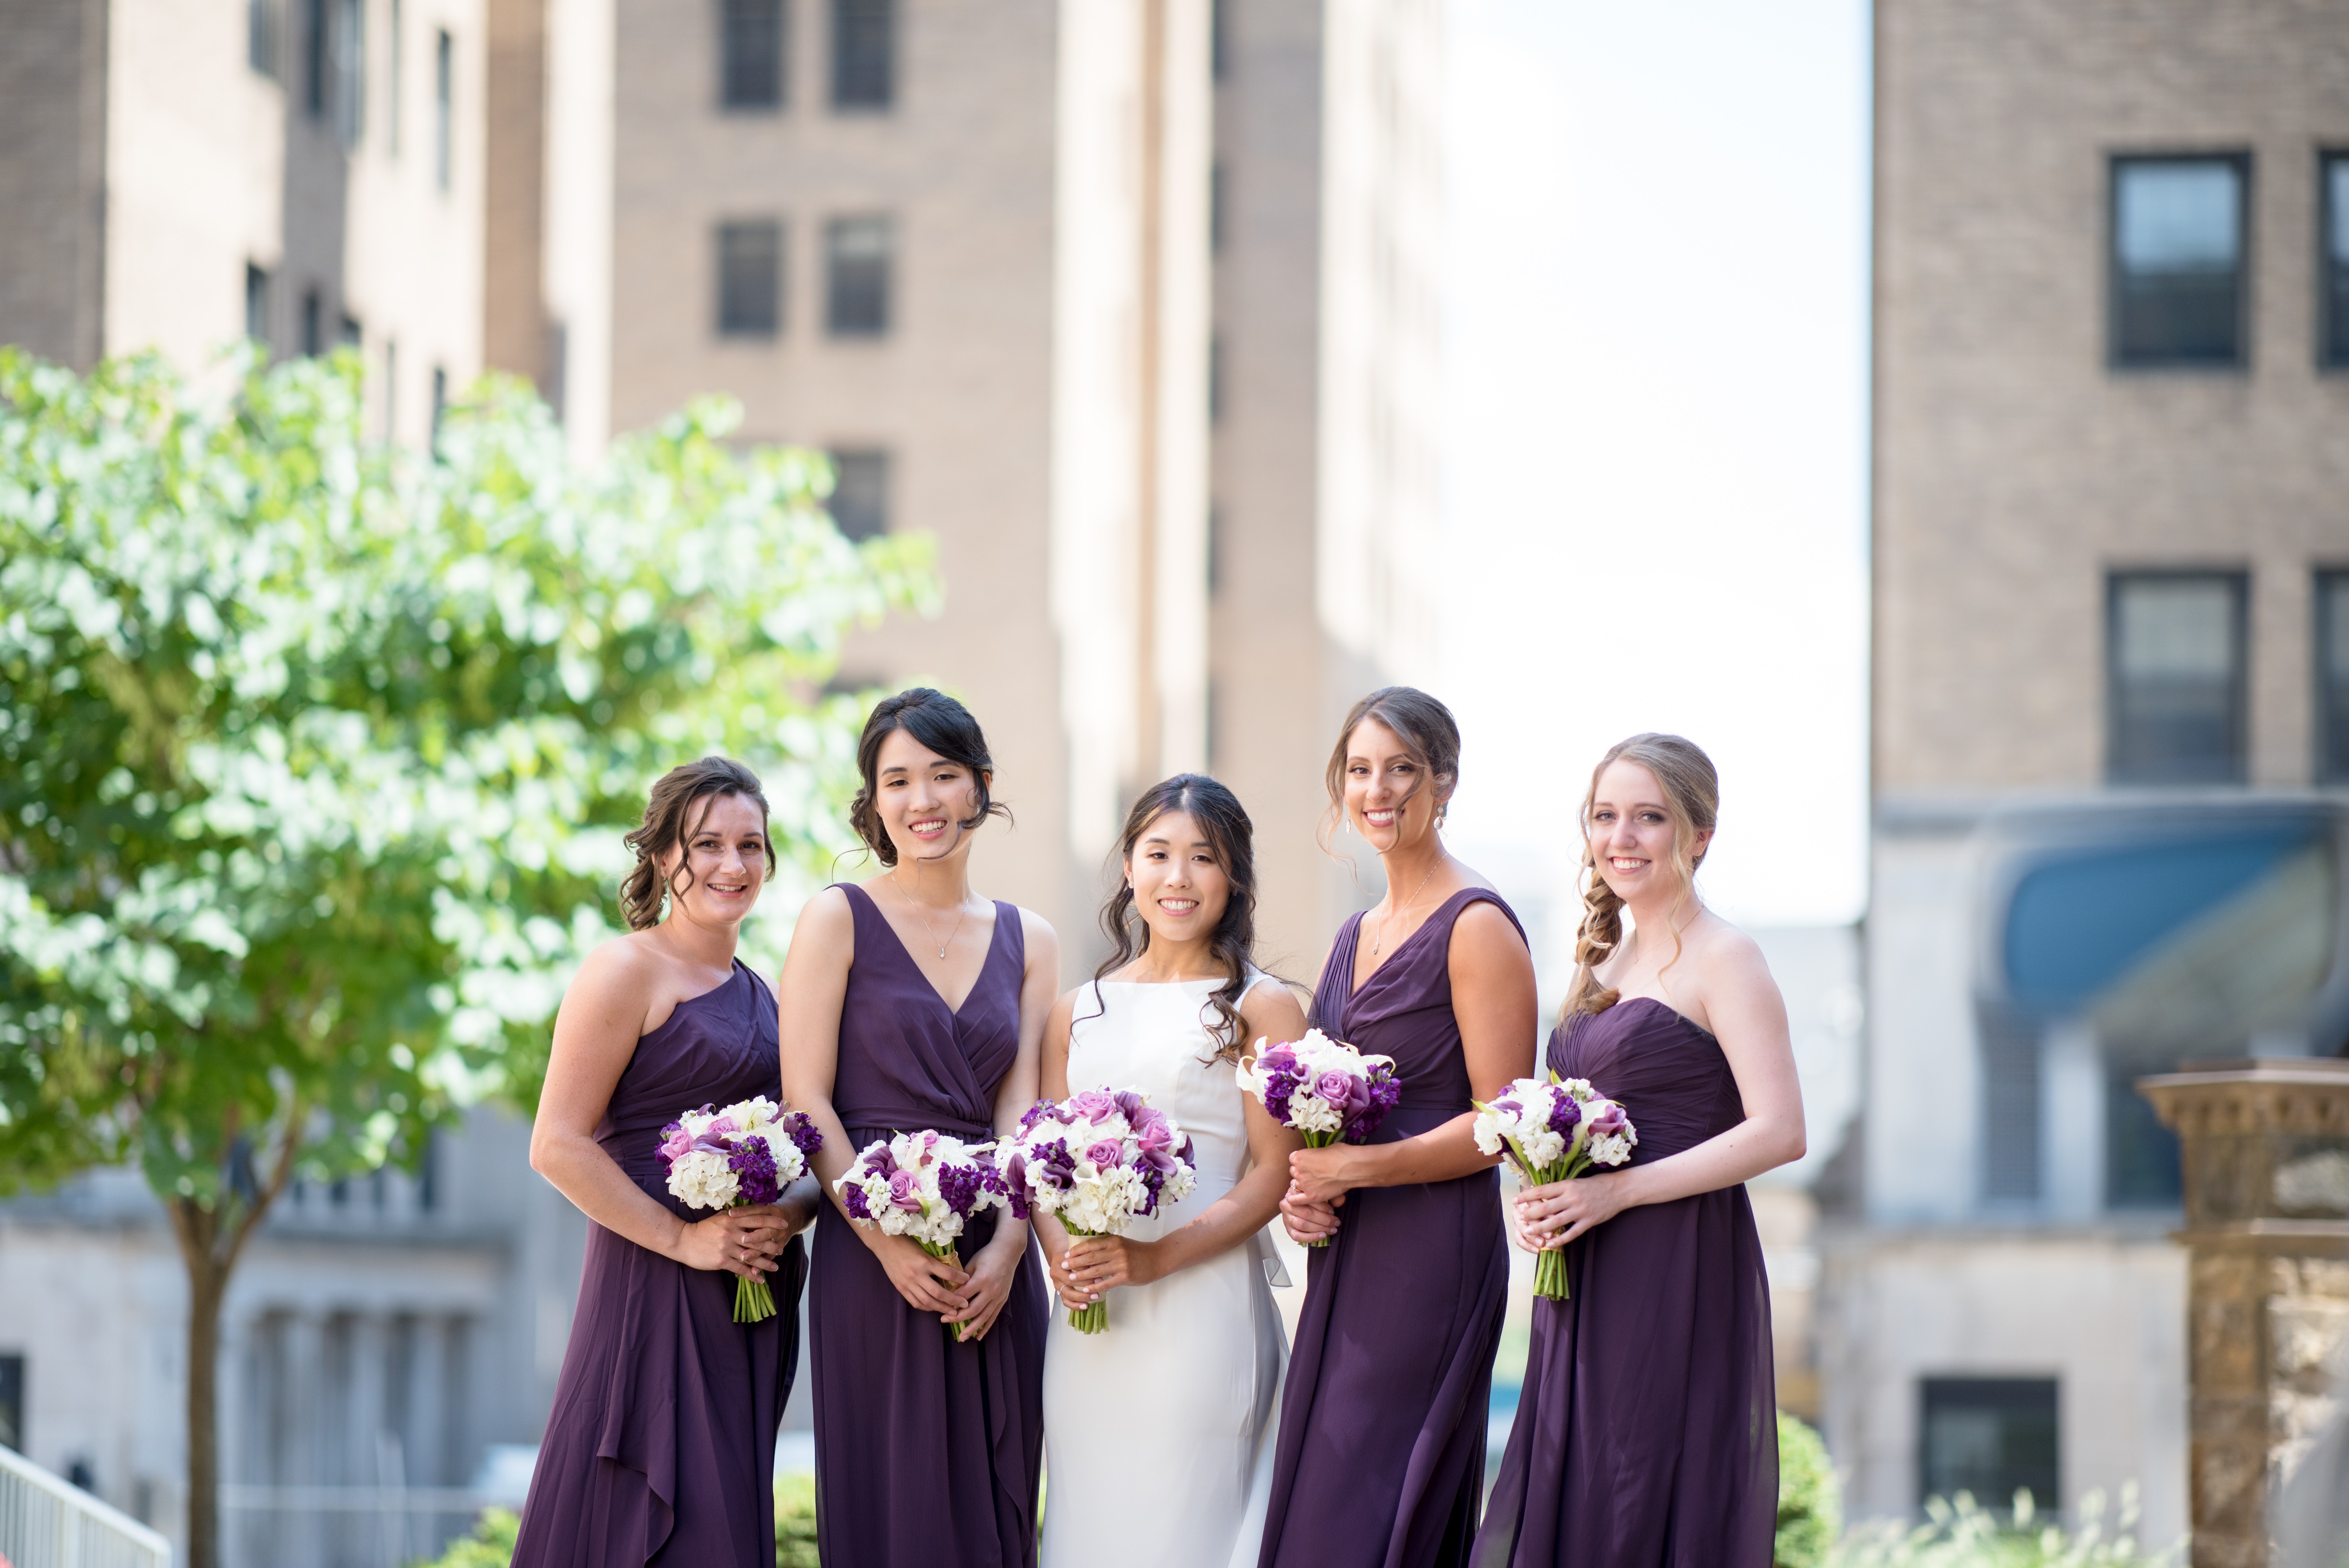
photograph, woman, bride, bridesmaid, purple, wedding, flower, ceremony, event, dress, flower arranging, gown, tradition, flower bouquet, fun, girl, wedding dress, wedding reception, floristry